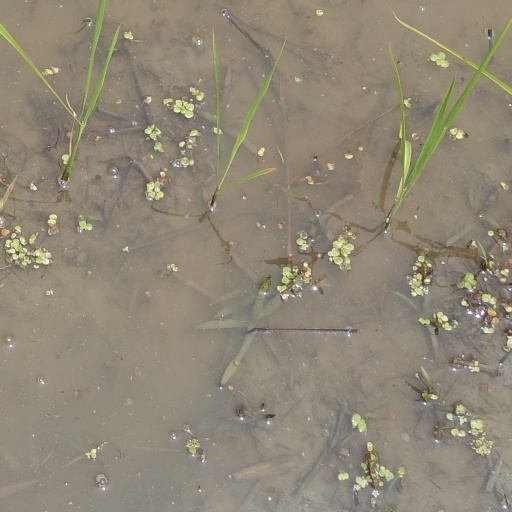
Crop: rice